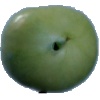
Label: Tomato not Ripened 1